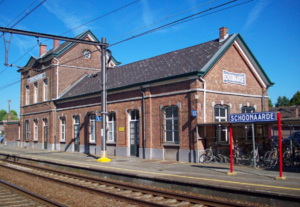
La gare de Schoonaarde est une gare ferroviaire belge de la ligne 53, de Schellebelle à Louvain, située à Schoonaarde, section de la ville de Termonde, dans la province de Flandre-Orientale en Région flamande.
Les gares de plan type 1895 sont un type de gare de petite ou moyenne importance, construit sur tout le territoire de Belgique entre 1895 et 1914 à la suite des gares de plan type 1881. L’objectif de ce plan rationnel était de disposer, à moindre frais, de bâtiments de gares d’aspect et de disposition homogènes, simples à construire et adaptables aux besoins de la localité qu’ils desservaient. 61 de ces gares ont été construites et beaucoup d’entre-elles furent édifiées en remplacement de gares plus anciennes, souvent héritées des compagnies privées reprises par l’État.
Cette page regroupe l'ensemble des monuments classés de la ville belge de Termonde.